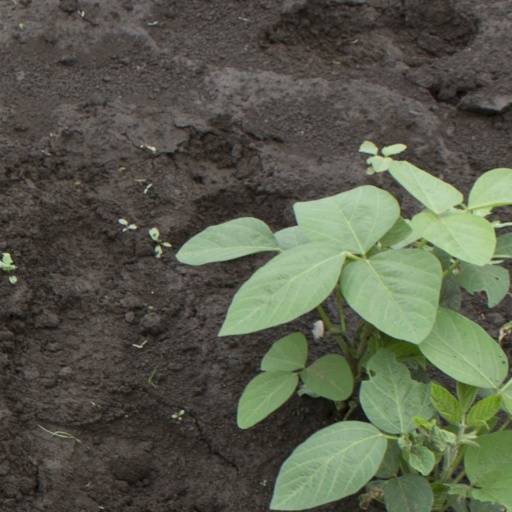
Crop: soybean